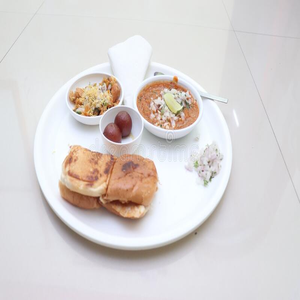
Dish: pavbhaji